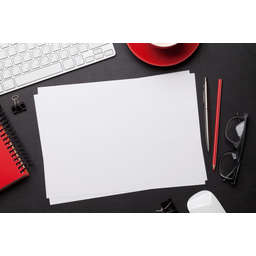
Label: paper